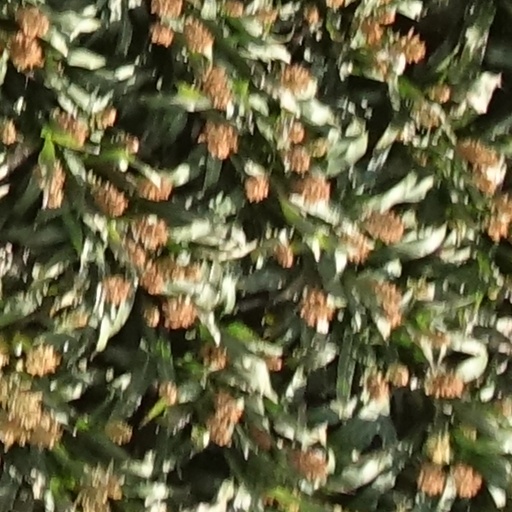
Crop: sorghum